Winter of 2009–10 in Great Britain and Ireland

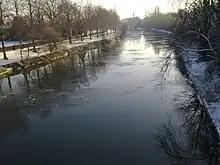
Ice on River Severn at Shrewsbury, England on 8 January

The British Army had to help stranded motorists in southern areas. The Met Office confirmed that of snow fell in some parts of southern England.